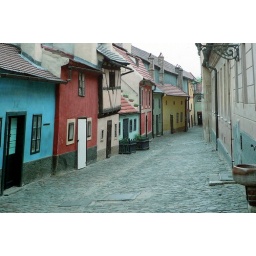
the colorful hovels built into the castle wall were home to goldsmiths so they could avoid guild dues in town.